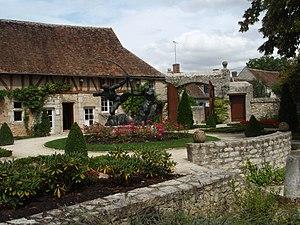
Héraklès Archer au Jardin musée d'Egreville en Seine et Marne Paris France. Première version
Cet article recense les monuments historiques de l'ouest de la Seine-et-Marne, en France.
Égreville est une commune française située dans le département de Seine-et-Marne, en région Île-de-France.